Helen Potter

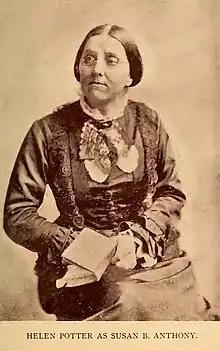
Potter impersonating Susan B. Anthony

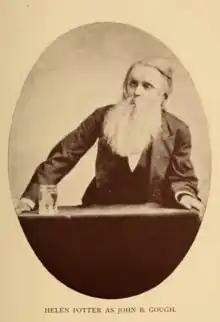
Potter impersonating John Bartholomew Gough

Potter began her platform career as a reader, until, under the advisement of James Redpath, she began to do impersonations. In 1873, Potter studied at the Normal Art Training School in Boston. While there, Redpath called on her to recite for him. Years later, an account of the conversation was published in "Talent" after Potter had become famous."'No one wants readings or recitations,' [said Redpath] "but if some one could give what I call 'ten lectures in one,'--that is, take a ten-minute extract from the text of ten of our best lectures and give it one evening-- it would make a hit. I have proposed it to several readers, but none of them seem to be able to 'catch on.'""Nothing further was said on the subject, but Miss Potter "caught on" immediately. The suggestion opened up great possibilities to her. ... It was presently borne in upon her that to give accurate imitations in costume of the people whose text she used would give added force to its presentation."